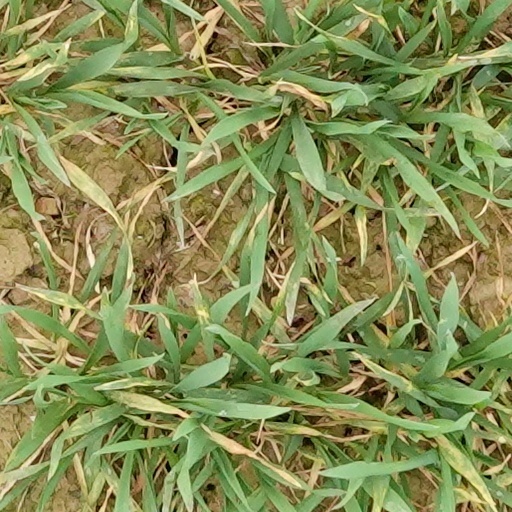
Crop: wheat